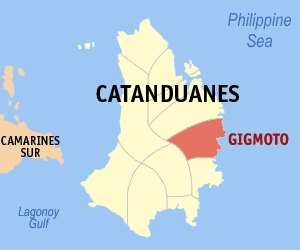
Gigmoto est une municipalité de la province de Catanduanes, aux Philippines.